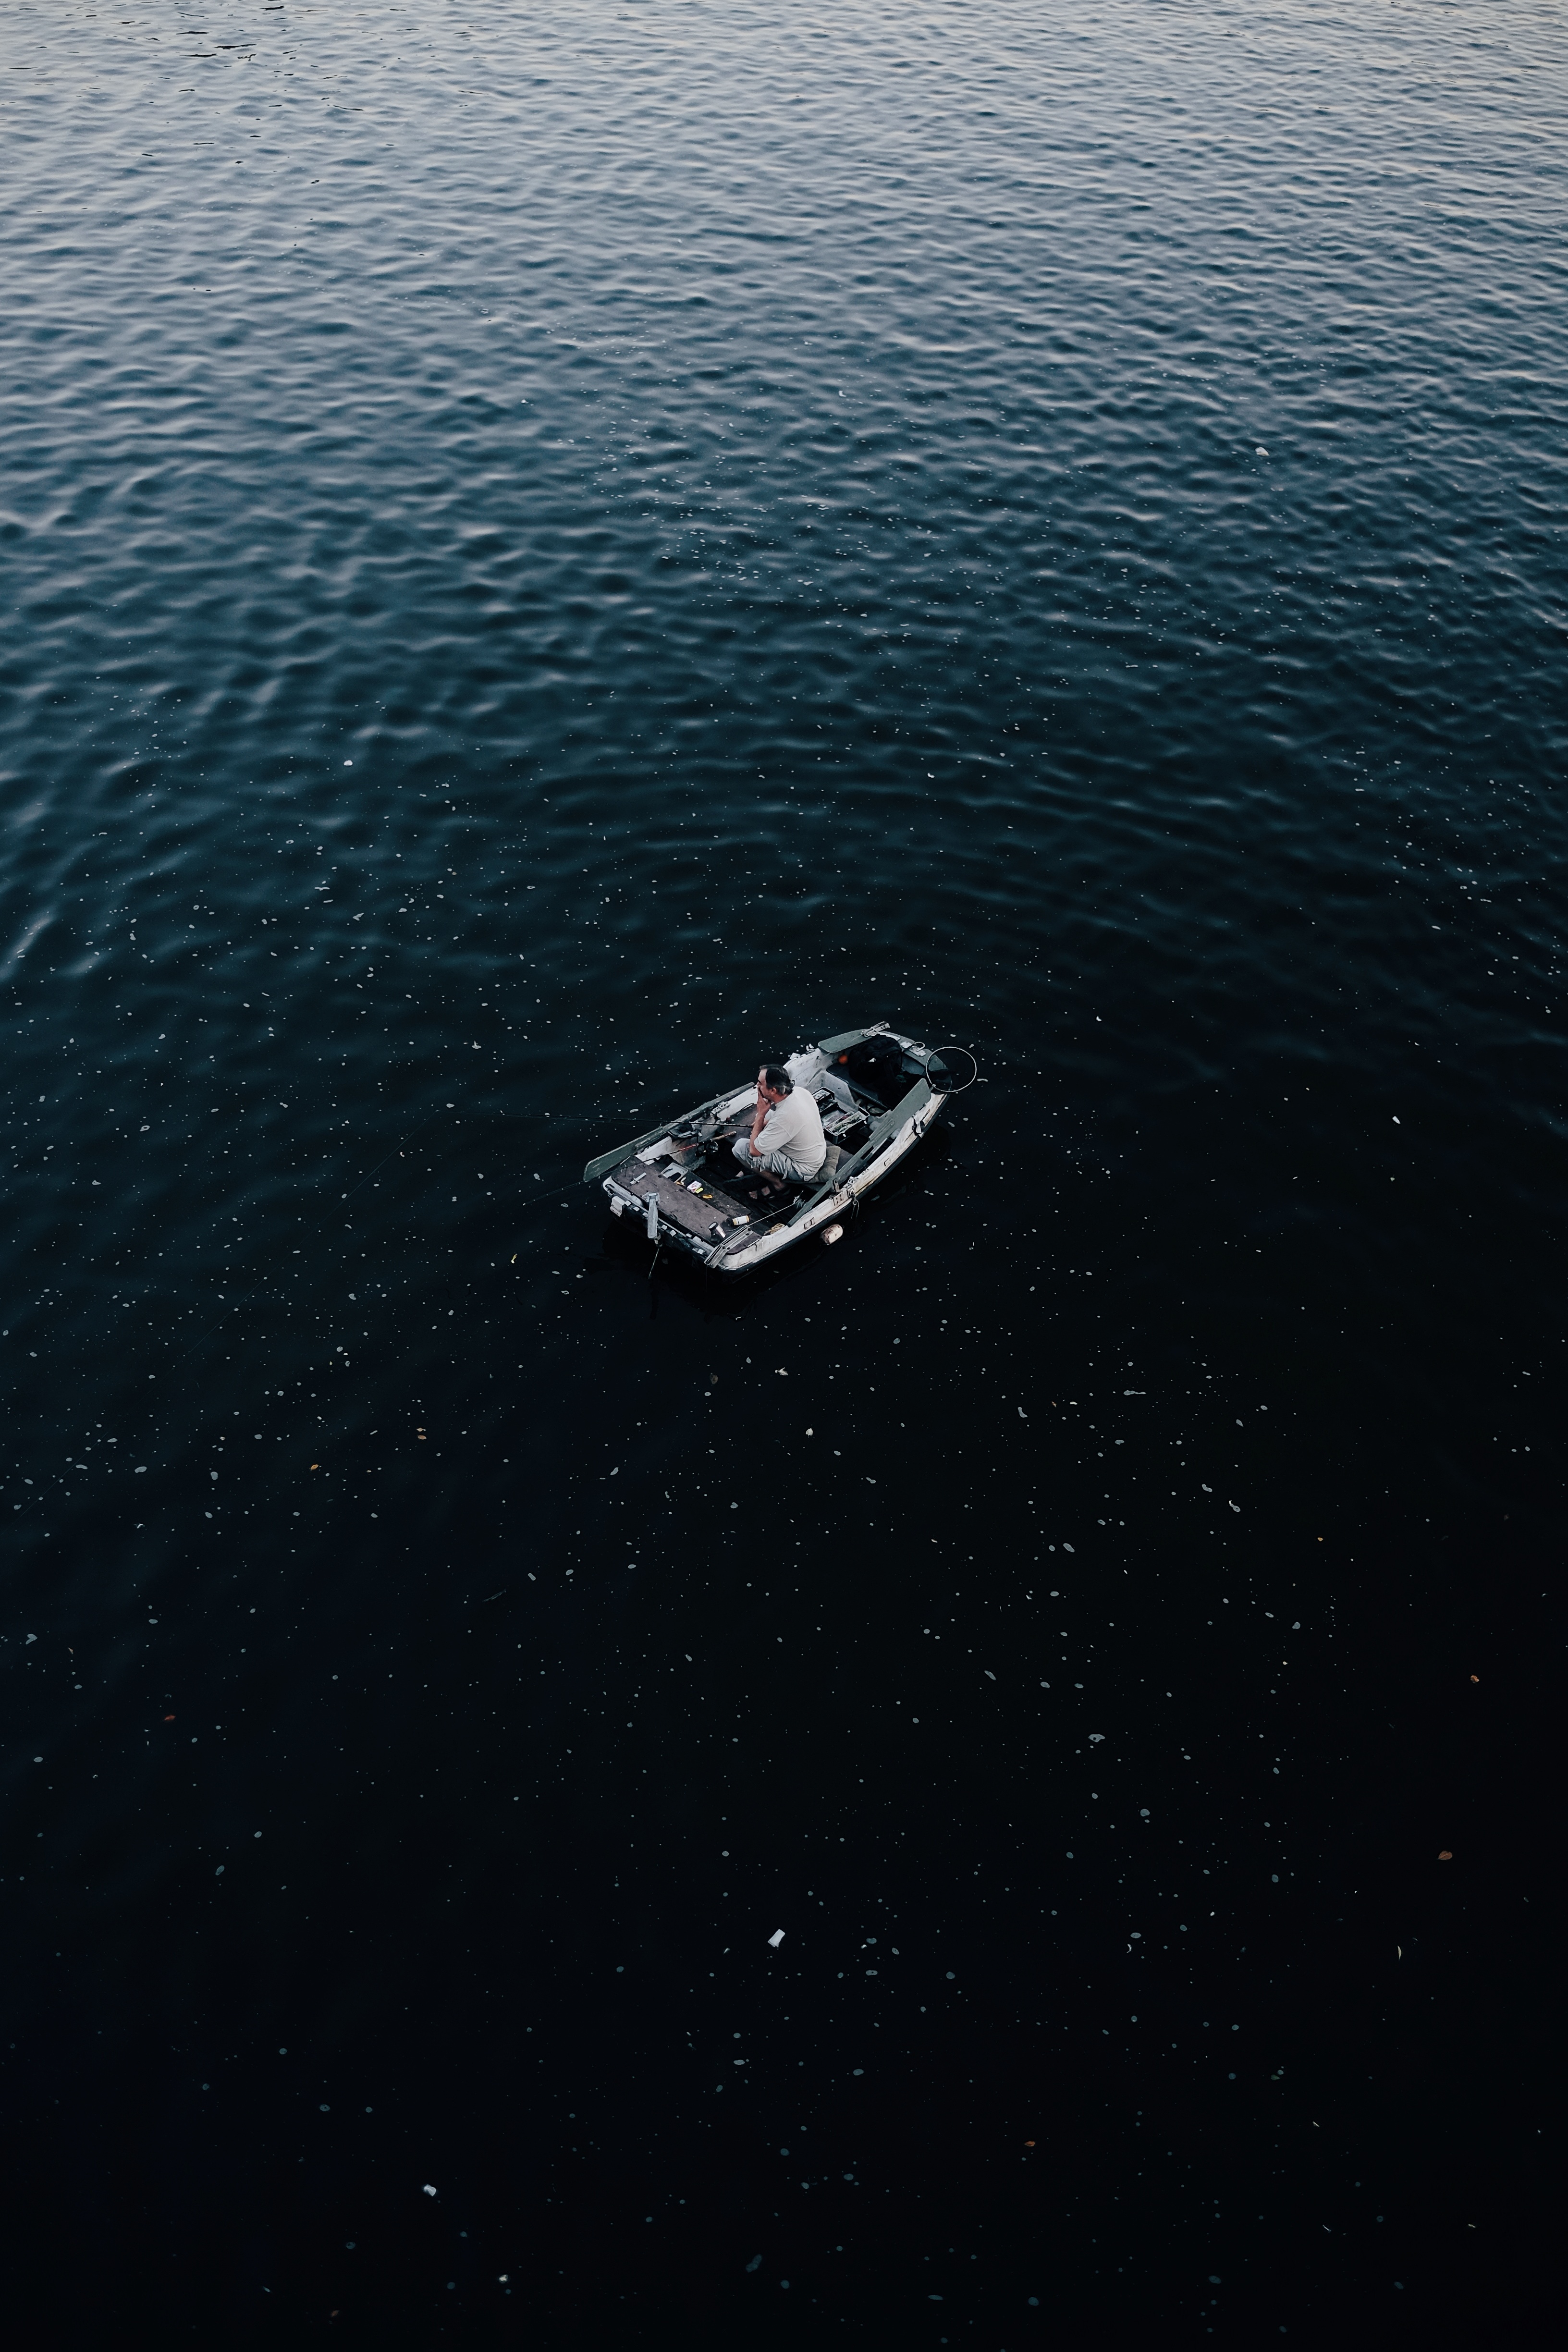
sea, water, ocean, horizon, boat, lake, alone, reflection, vehicle, atmosphere of earth